Anthony Rossomando

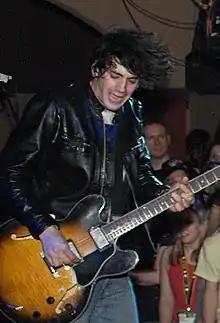
Rossomando in 2006

Anthony Rossomando (born February 21, 1976) is an American musician. Rossomando, along with Carl Barât, was a founding member of Dirty Pretty Things. He previously stood in for Pete Doherty in The Libertines as a touring member. He has also been a live member of British New Rave band Klaxons. Rossomando has won Oscar, Grammy, and Golden Globe awards.